Creswell Bay

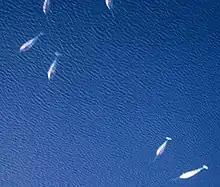
Narwhals in the bay

The bay is a Canadian Important Bird Area (#NU062). Notable bird species include grey plover, greater snow goose, king eider, long-tailed duck, red phalarope, sanderling, and white-rumped sandpiper. Arctic char enter the bay in the late summer and swim up the Union River to Stanwell-Fletcher Lake, where they over-winter. The large numbers of char attract beluga whales and narwhals which feed on them.